Mucking (archaeological site)

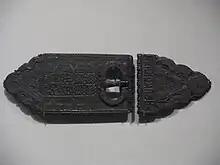
Romano-British or Anglo-Saxon belt fittings from the Anglo-Saxon cemetery at Mucking, 5th century, (British Museum)

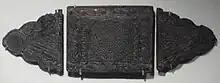
Romano-British or Anglo-Saxon belt fittings from Mucking, 5th century, (British Museum).

The excavation found more than 44,000 archaeological features. These included isolated graves and pits from the Neolithic and a hill fort from the Bronze Age. There were also more than 100 Iron Age round houses and a Romano-British cemetery. The excavations revealed substantial indications of a high status Romano-British building (that Jones had "no doubt" was a villa), located either within the excavation or nearby.